Bogdan Borusewicz

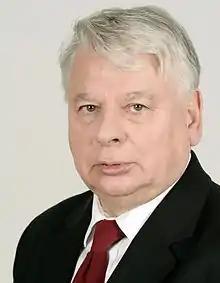
Official portrait, 2015

Bogdan Michał Borusewicz (born 11 January 1949) is a Polish politician who served as the Marshal of the Polish Senate from 20 October 2005 to 11 November 2015. Borusewicz was a democratic opposition activist under the Communist regime, a member of the Polish parliament (Sejm) for three terms and first Senate Marshal to serve two terms in this office. He served as the Acting President of Poland for a few hours in 2010.